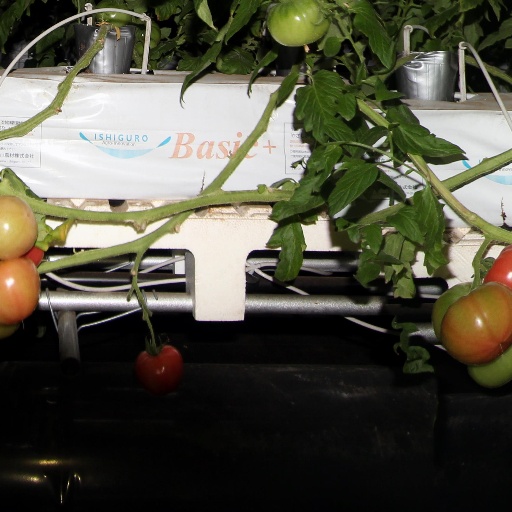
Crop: tomato